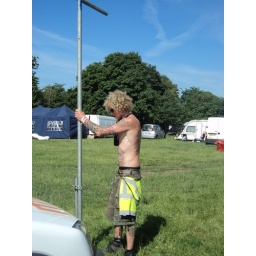
Frederico hammering in the scaffold pole for the sign